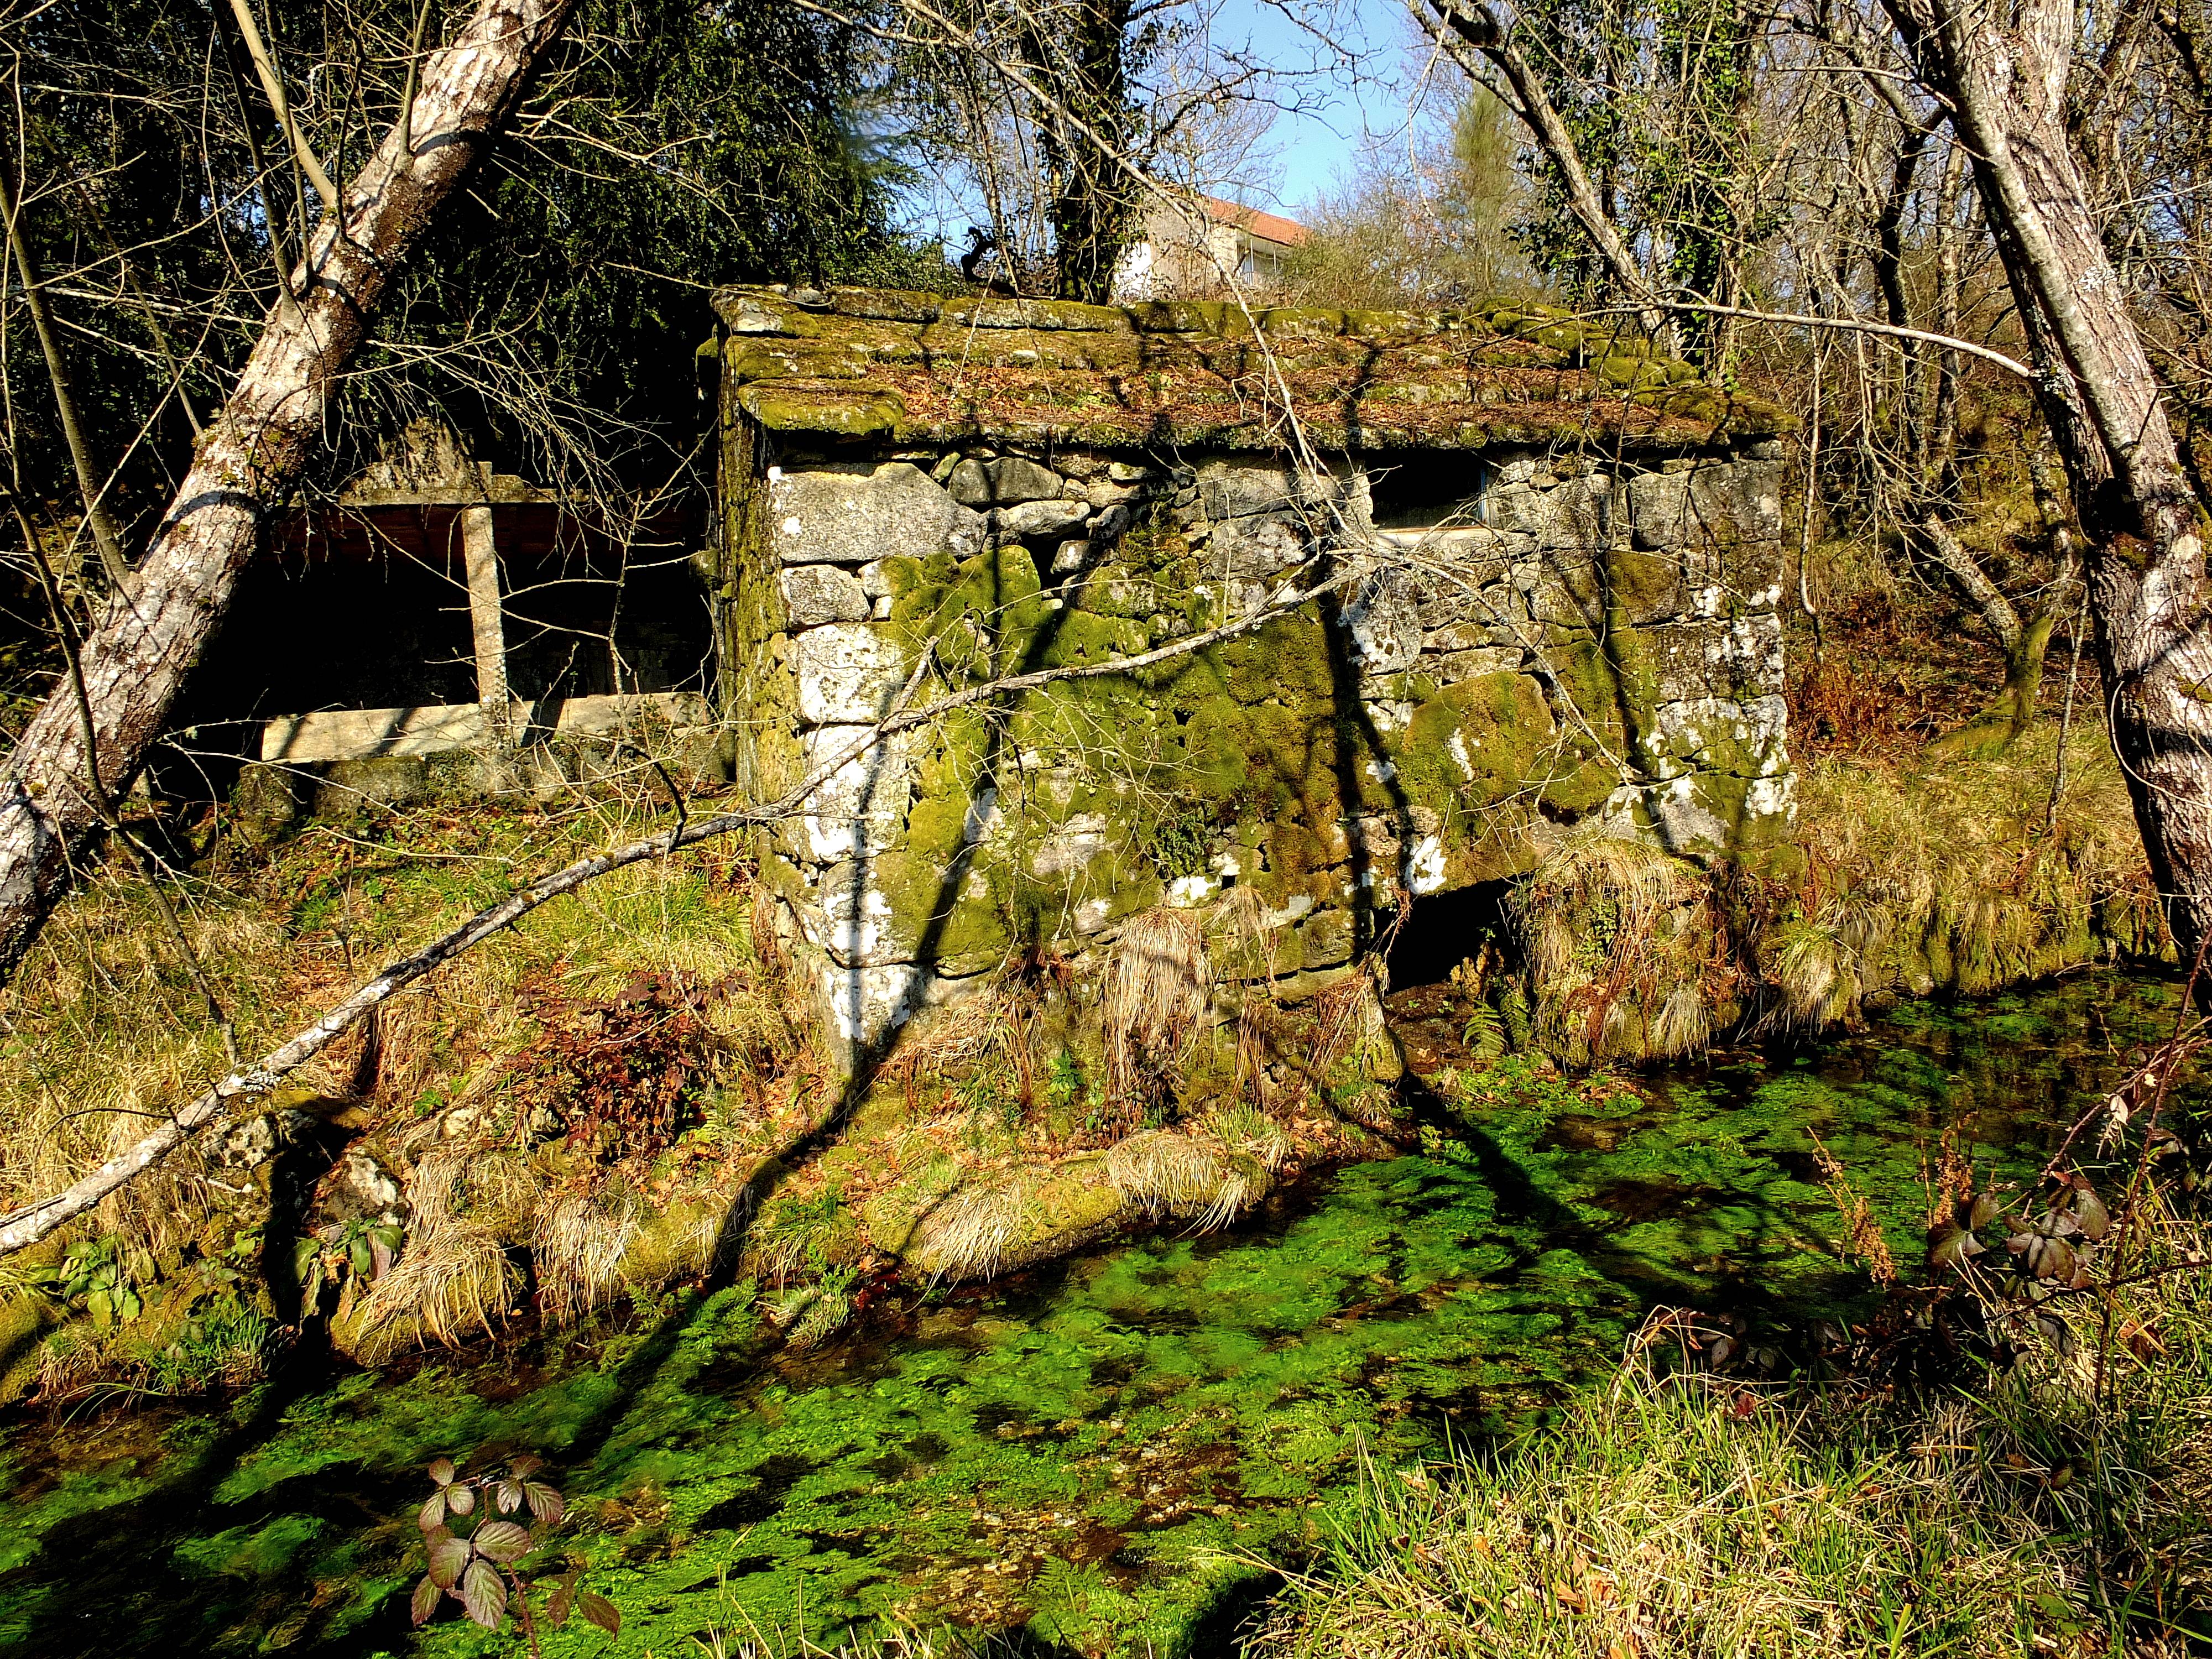
landscape, tree, nature, forest, rock, wilderness, branch, plant, leaf, flower, trunk, moss, stream, autumn, spain, ruins, espaa, galicia, pontevedra, paisajes, woodland, habitat, ggl1, gaby1, fujifilmxs1, rural area, natural environment, woody plant